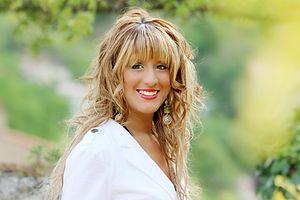
photo
21 février : Création mondiale au Teatro dell'Opera di Roma de Charlotte Corday, opéra de Lorenzo Ferrero.
Marina Di Giorno, née à Toulouse le 28 mars 1989, est une pianiste française de musique classique.